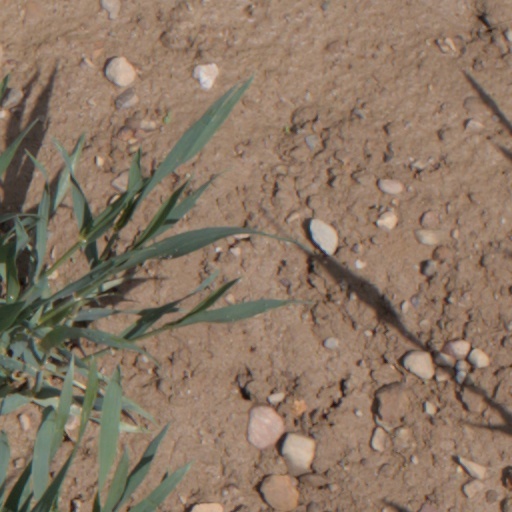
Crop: wheat